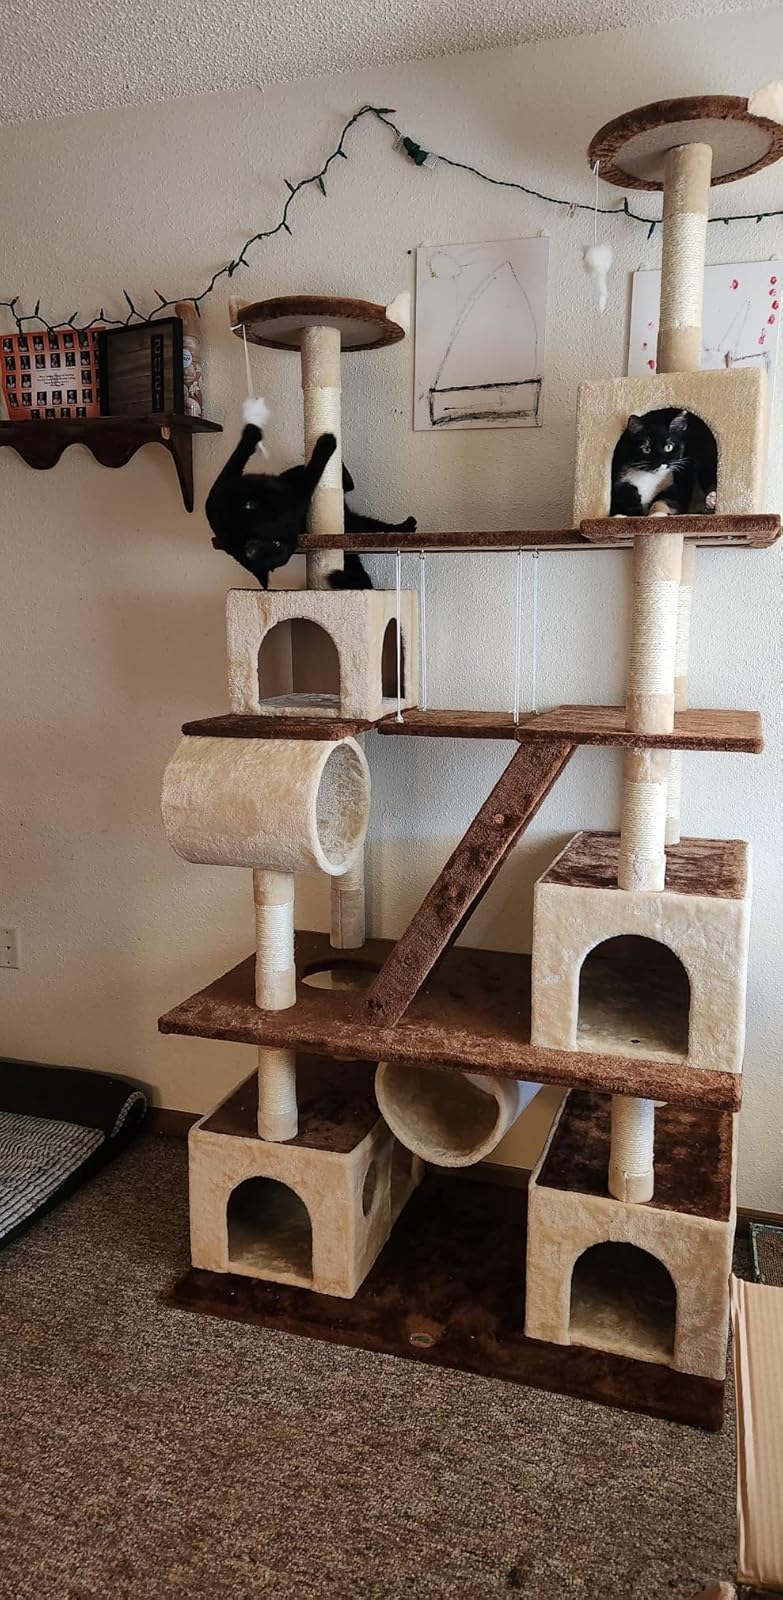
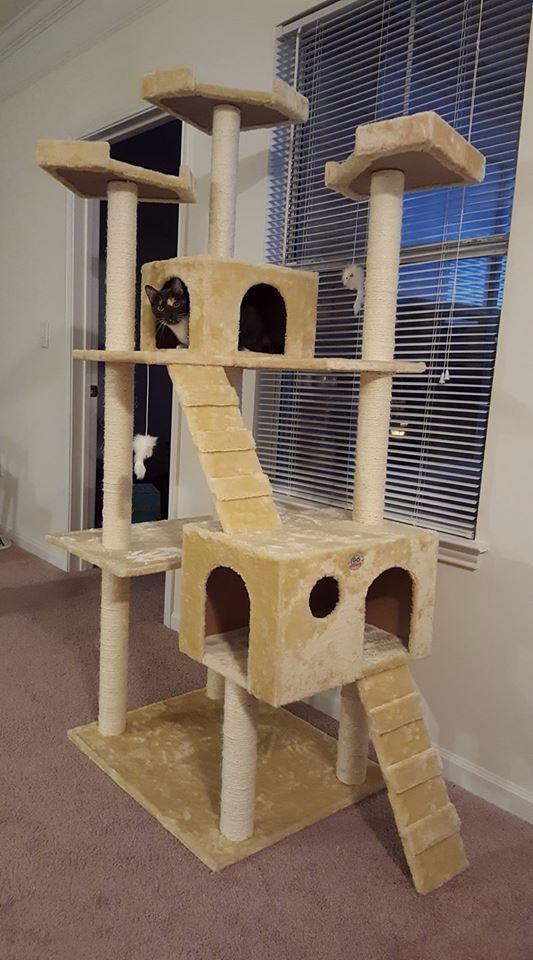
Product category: items_cat tree
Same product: no